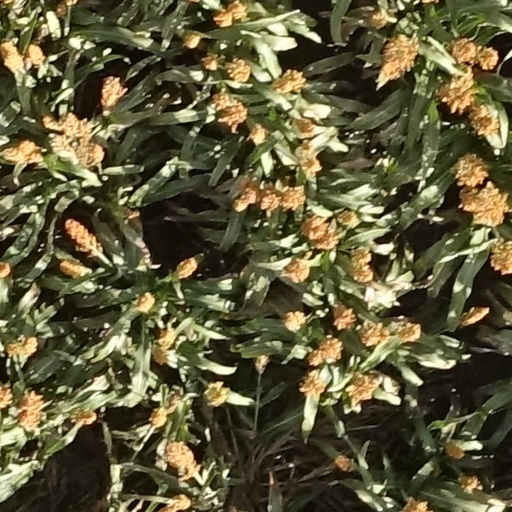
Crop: sorghum